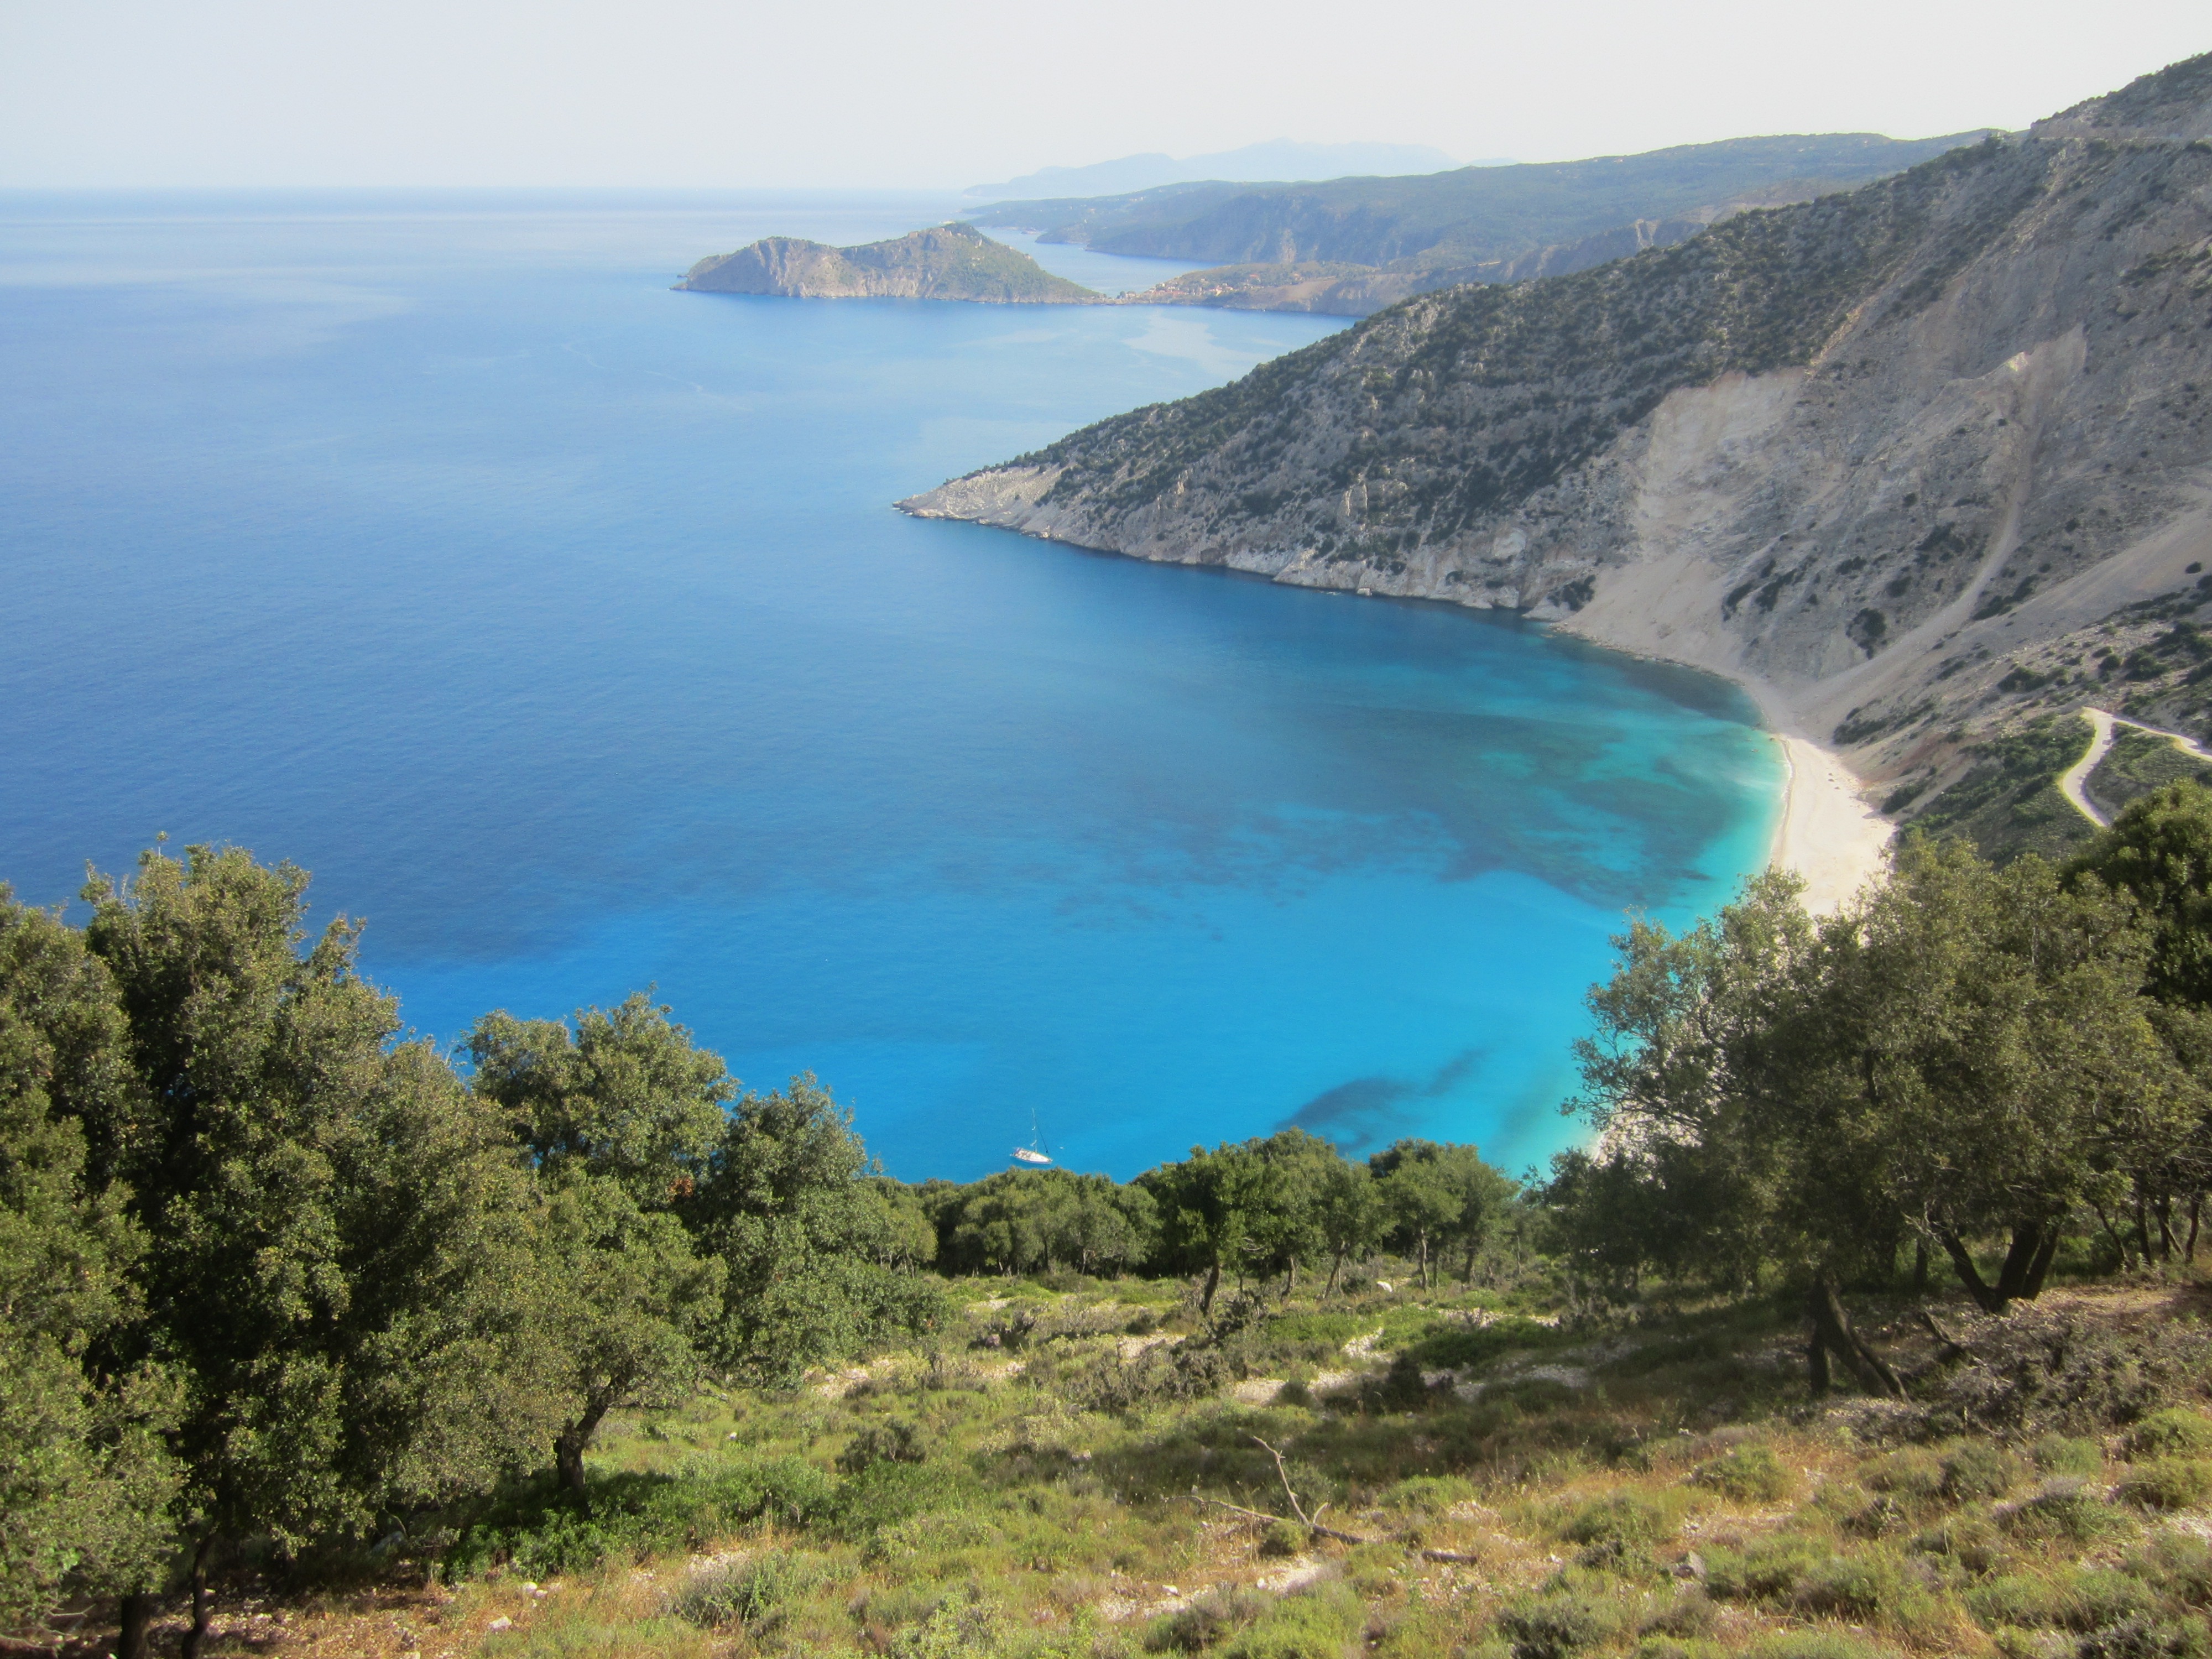
beach, landscape, sea, coast, water, nature, mountain, sky, lake, summer, bay, blue, reservoir, freedom, tourism, lifestyle, terrain, body of water, plateau, fell, loch, crater lake, tarn